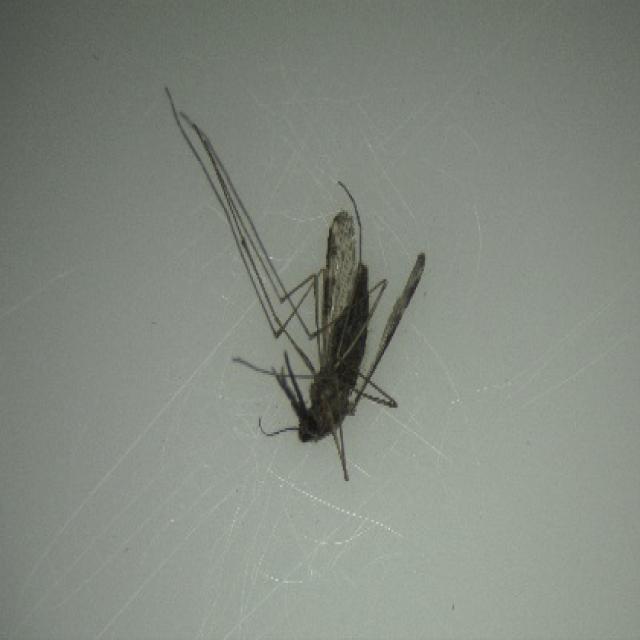
Species: anopheles_sinensis